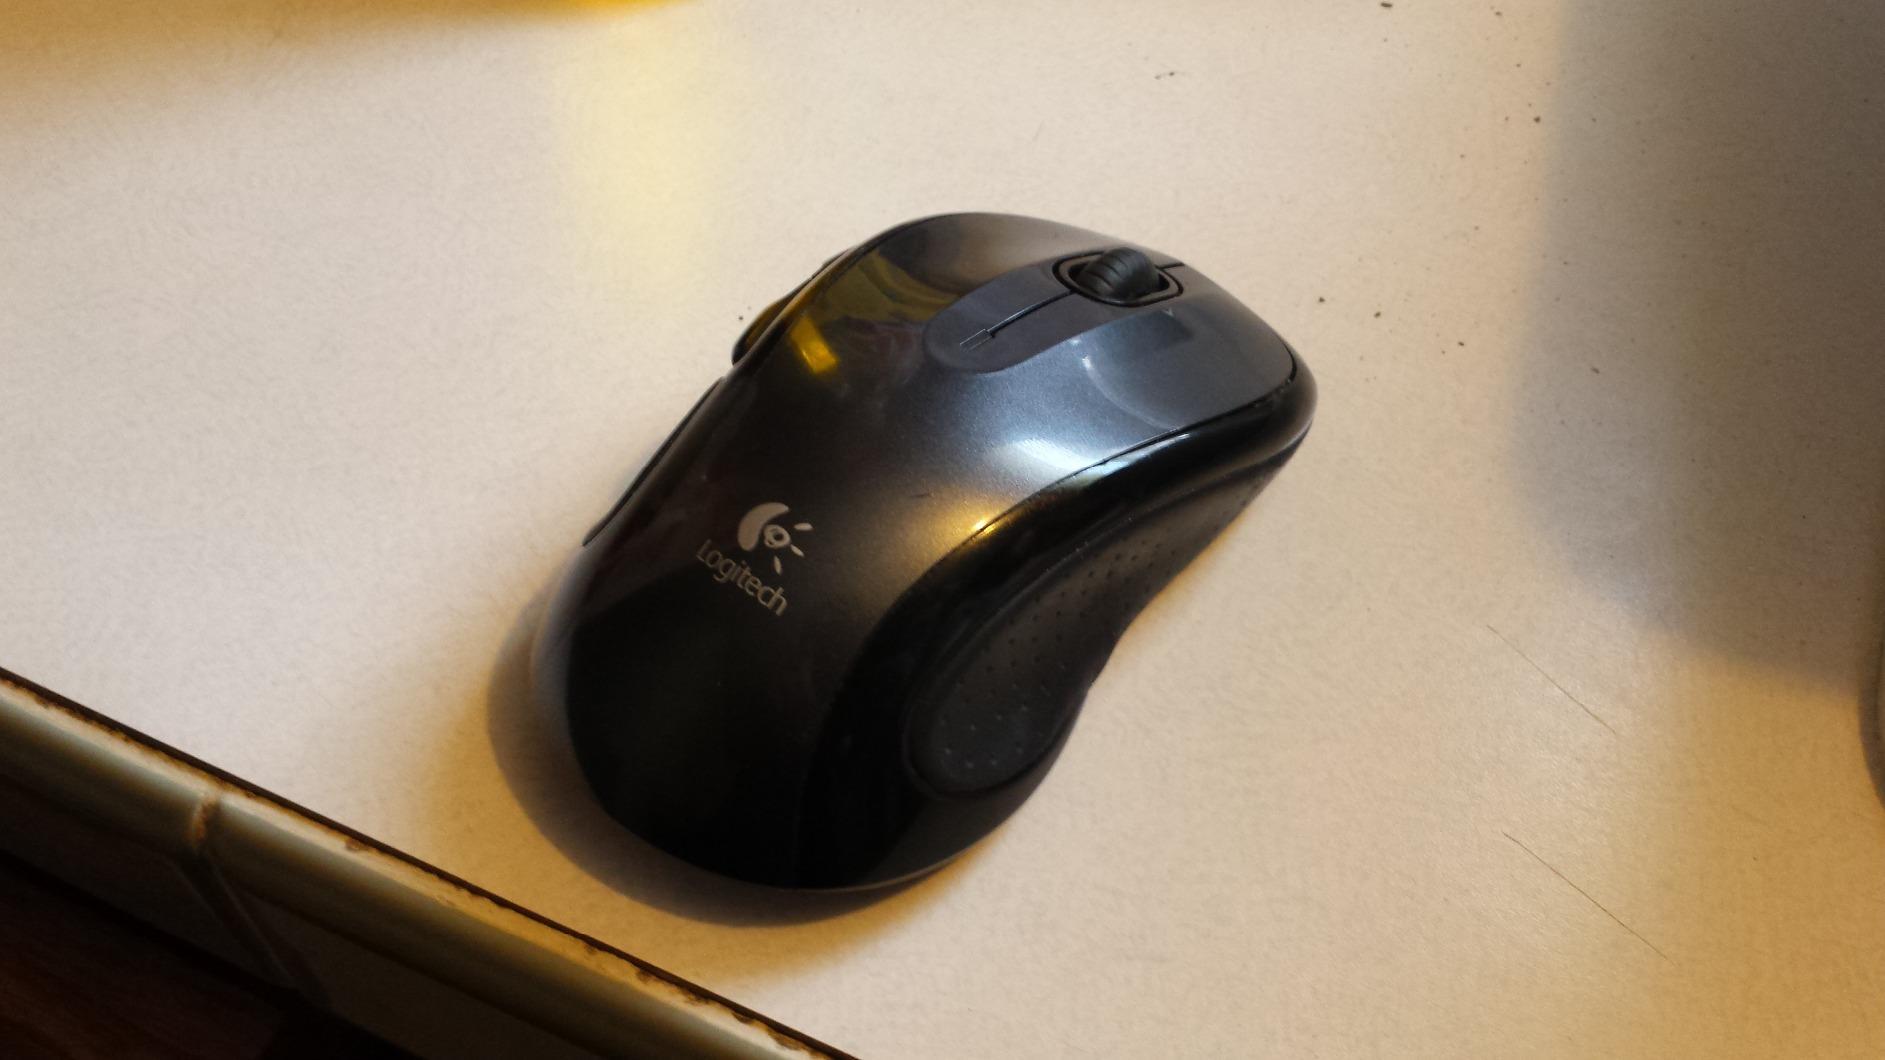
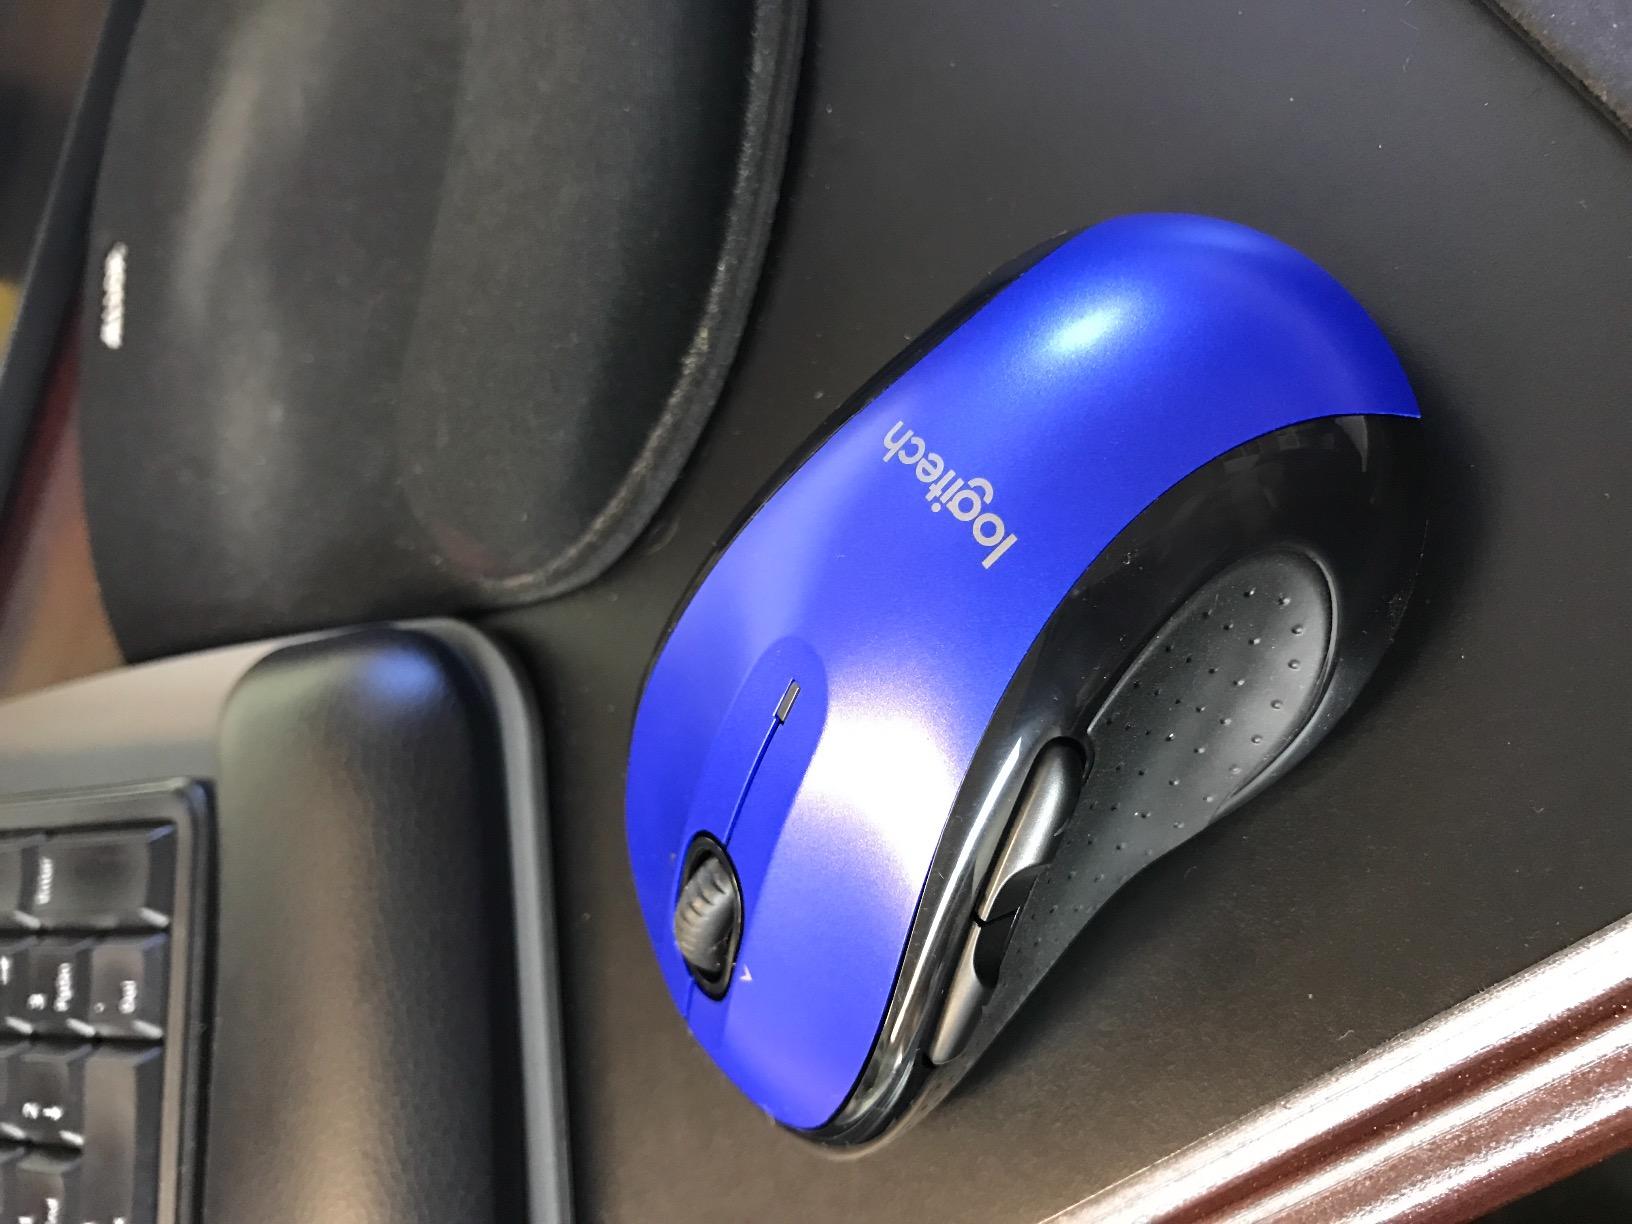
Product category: mouse
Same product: no